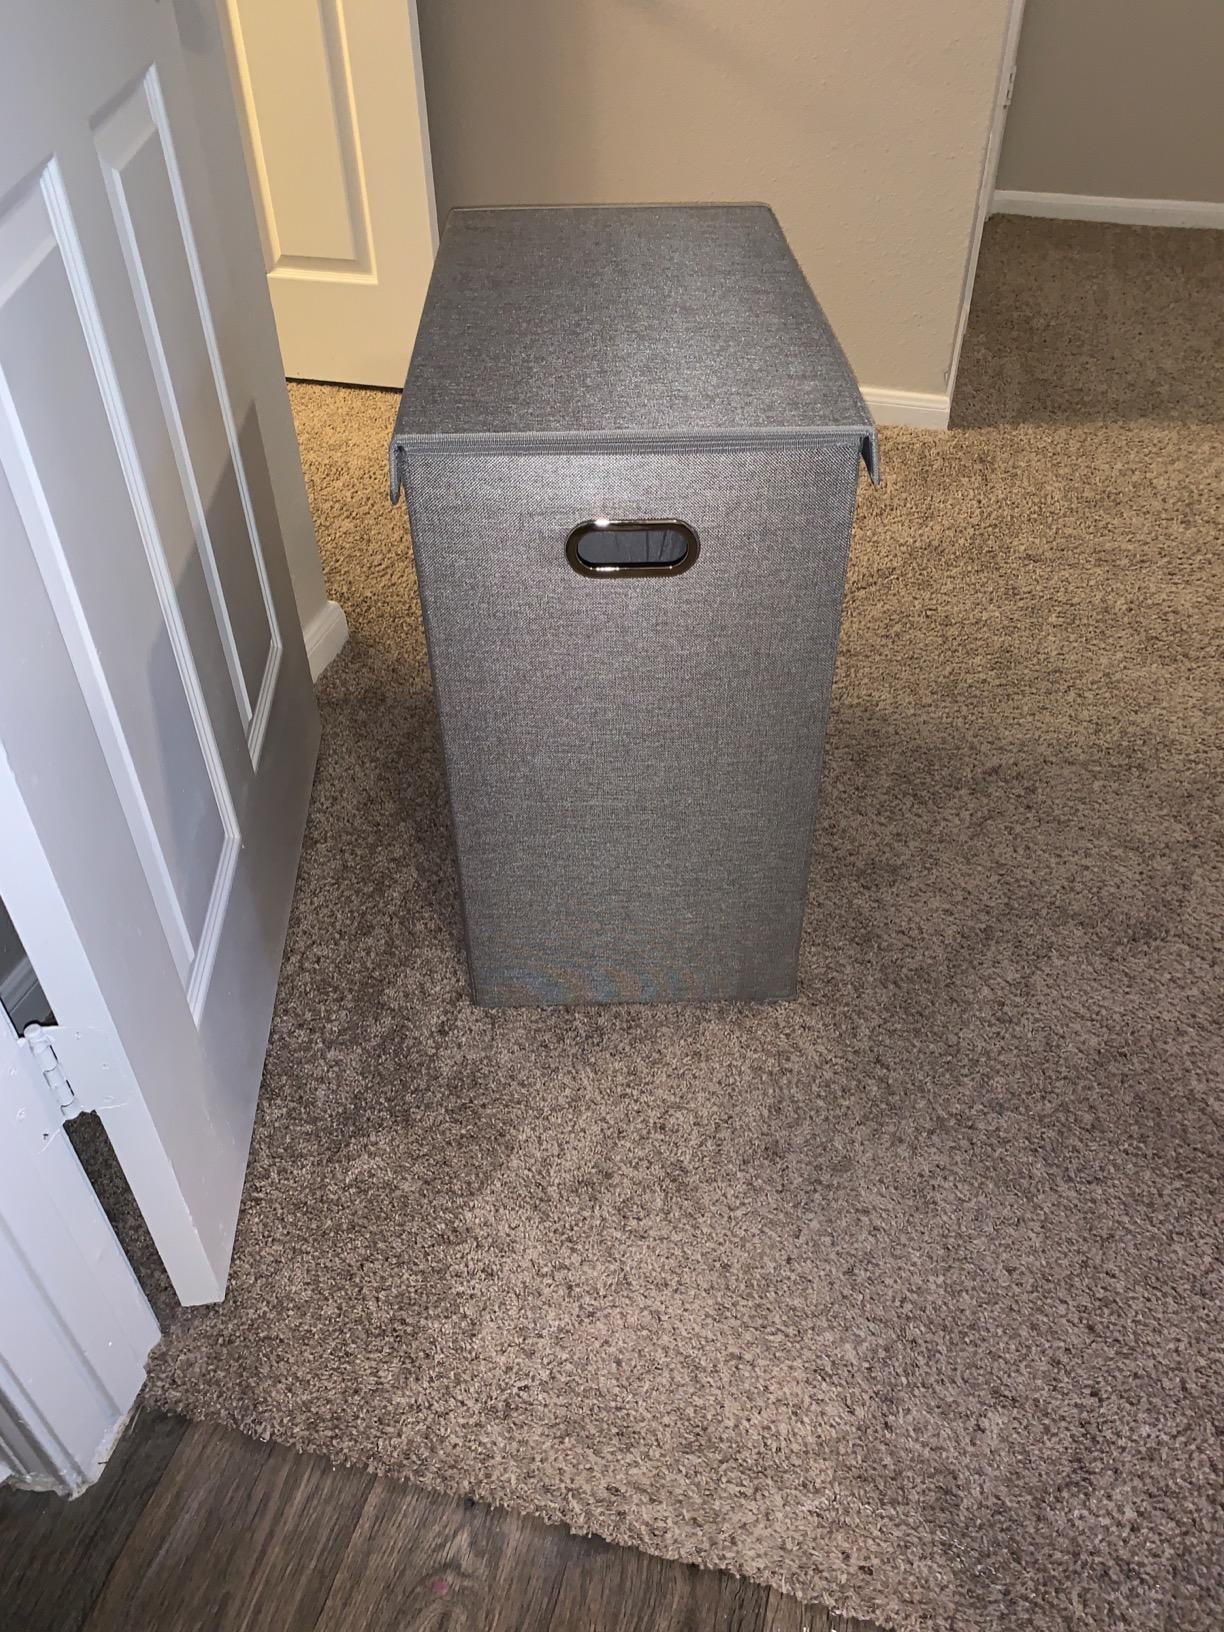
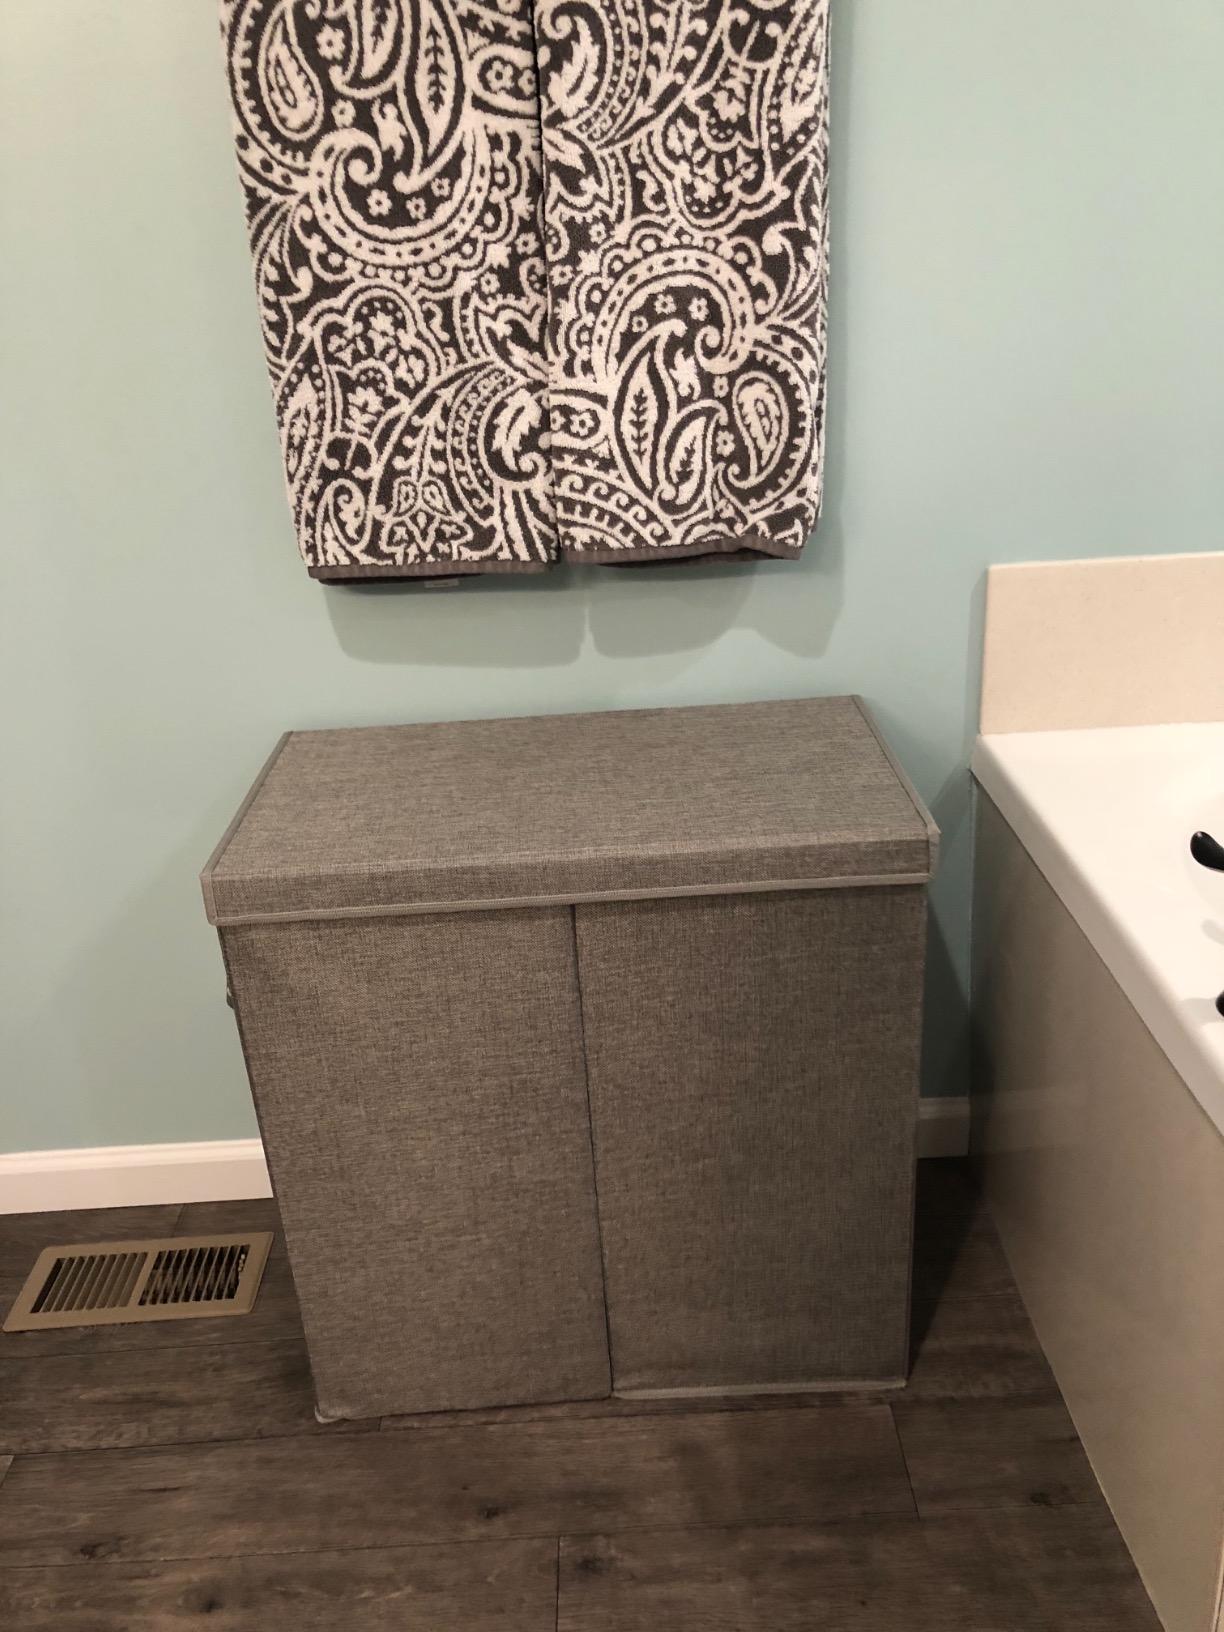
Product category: items_hamper
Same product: yes